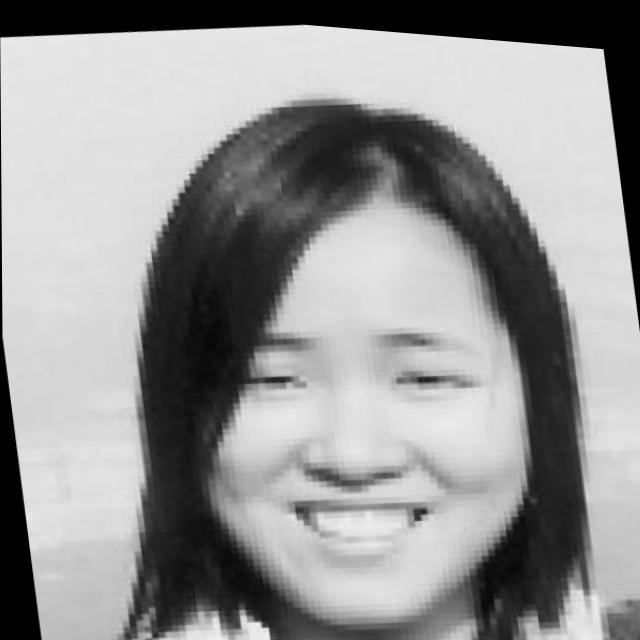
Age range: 21-44